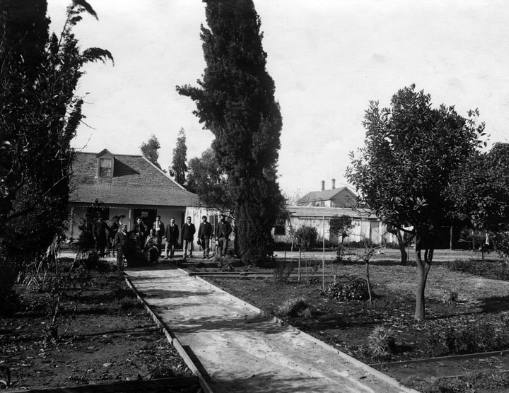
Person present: No